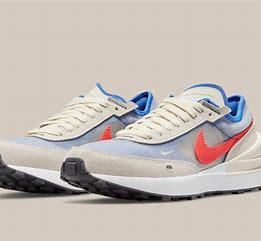
Brand: Nike
Model: Waffle One